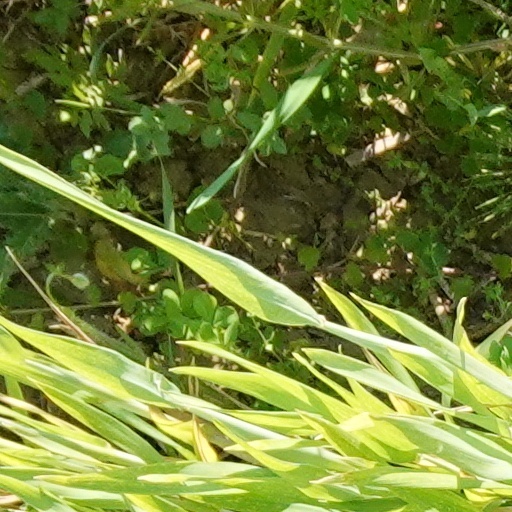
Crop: wheat